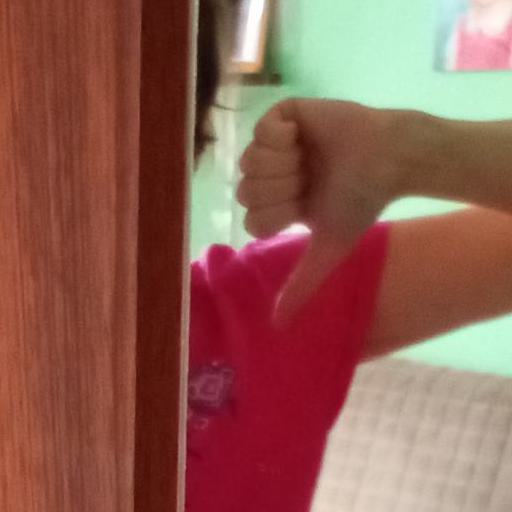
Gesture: dislike